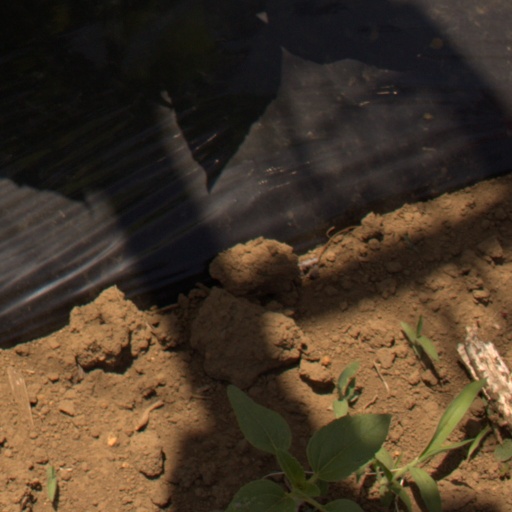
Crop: Jerusalem artichoke